List of missionaries to Hawaii

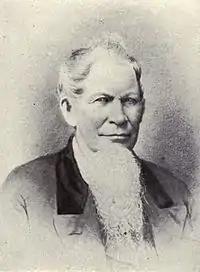
Lorrin Andrews

The second ABCFM company arrived on April 23, 1823, on the "Thames" from New Haven: